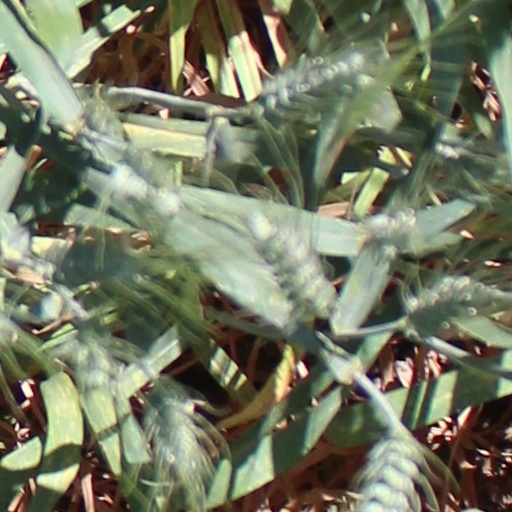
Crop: wheat